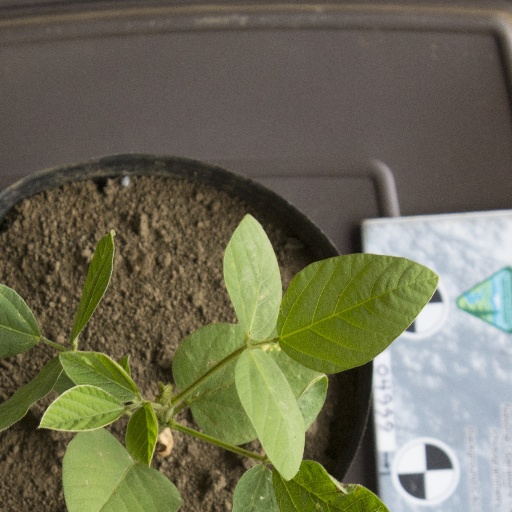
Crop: soybean